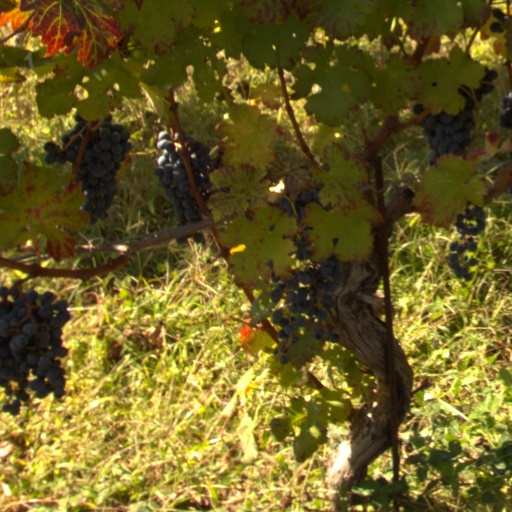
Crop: grape